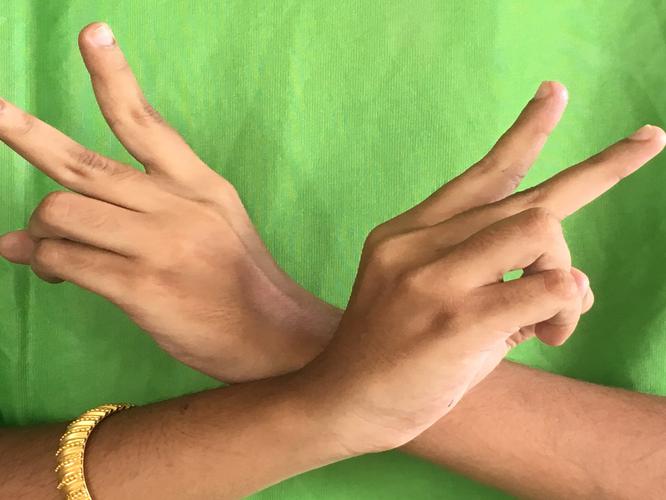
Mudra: Kartariswastika
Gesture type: double_hand